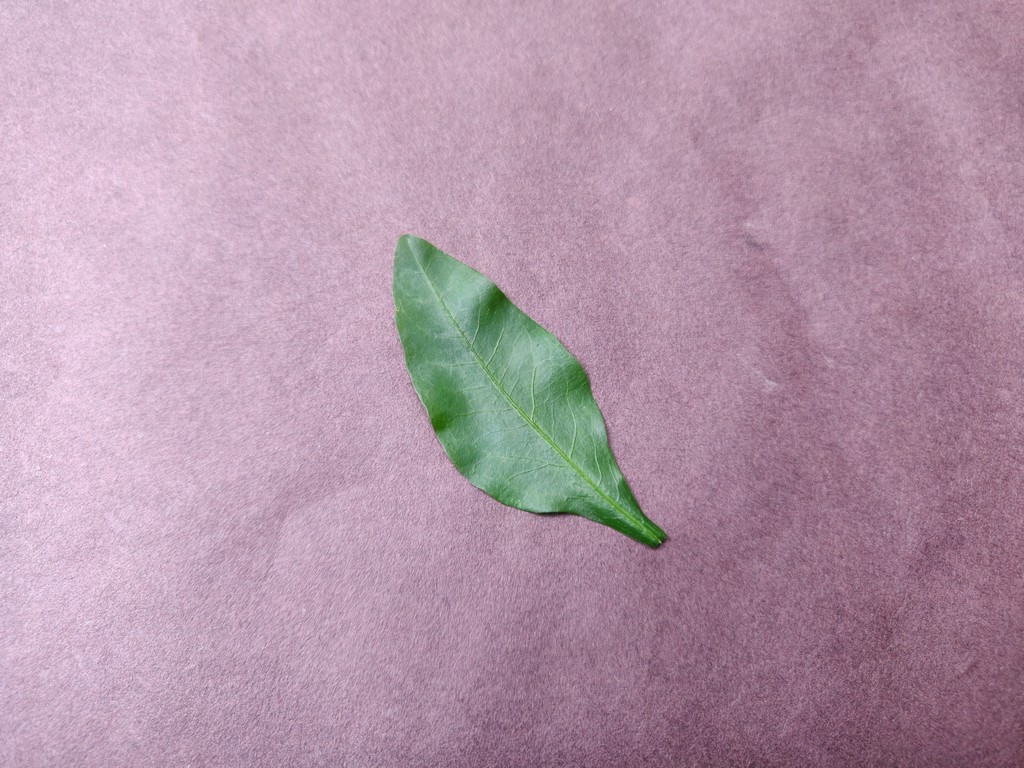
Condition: Healthy
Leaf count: single
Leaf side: front